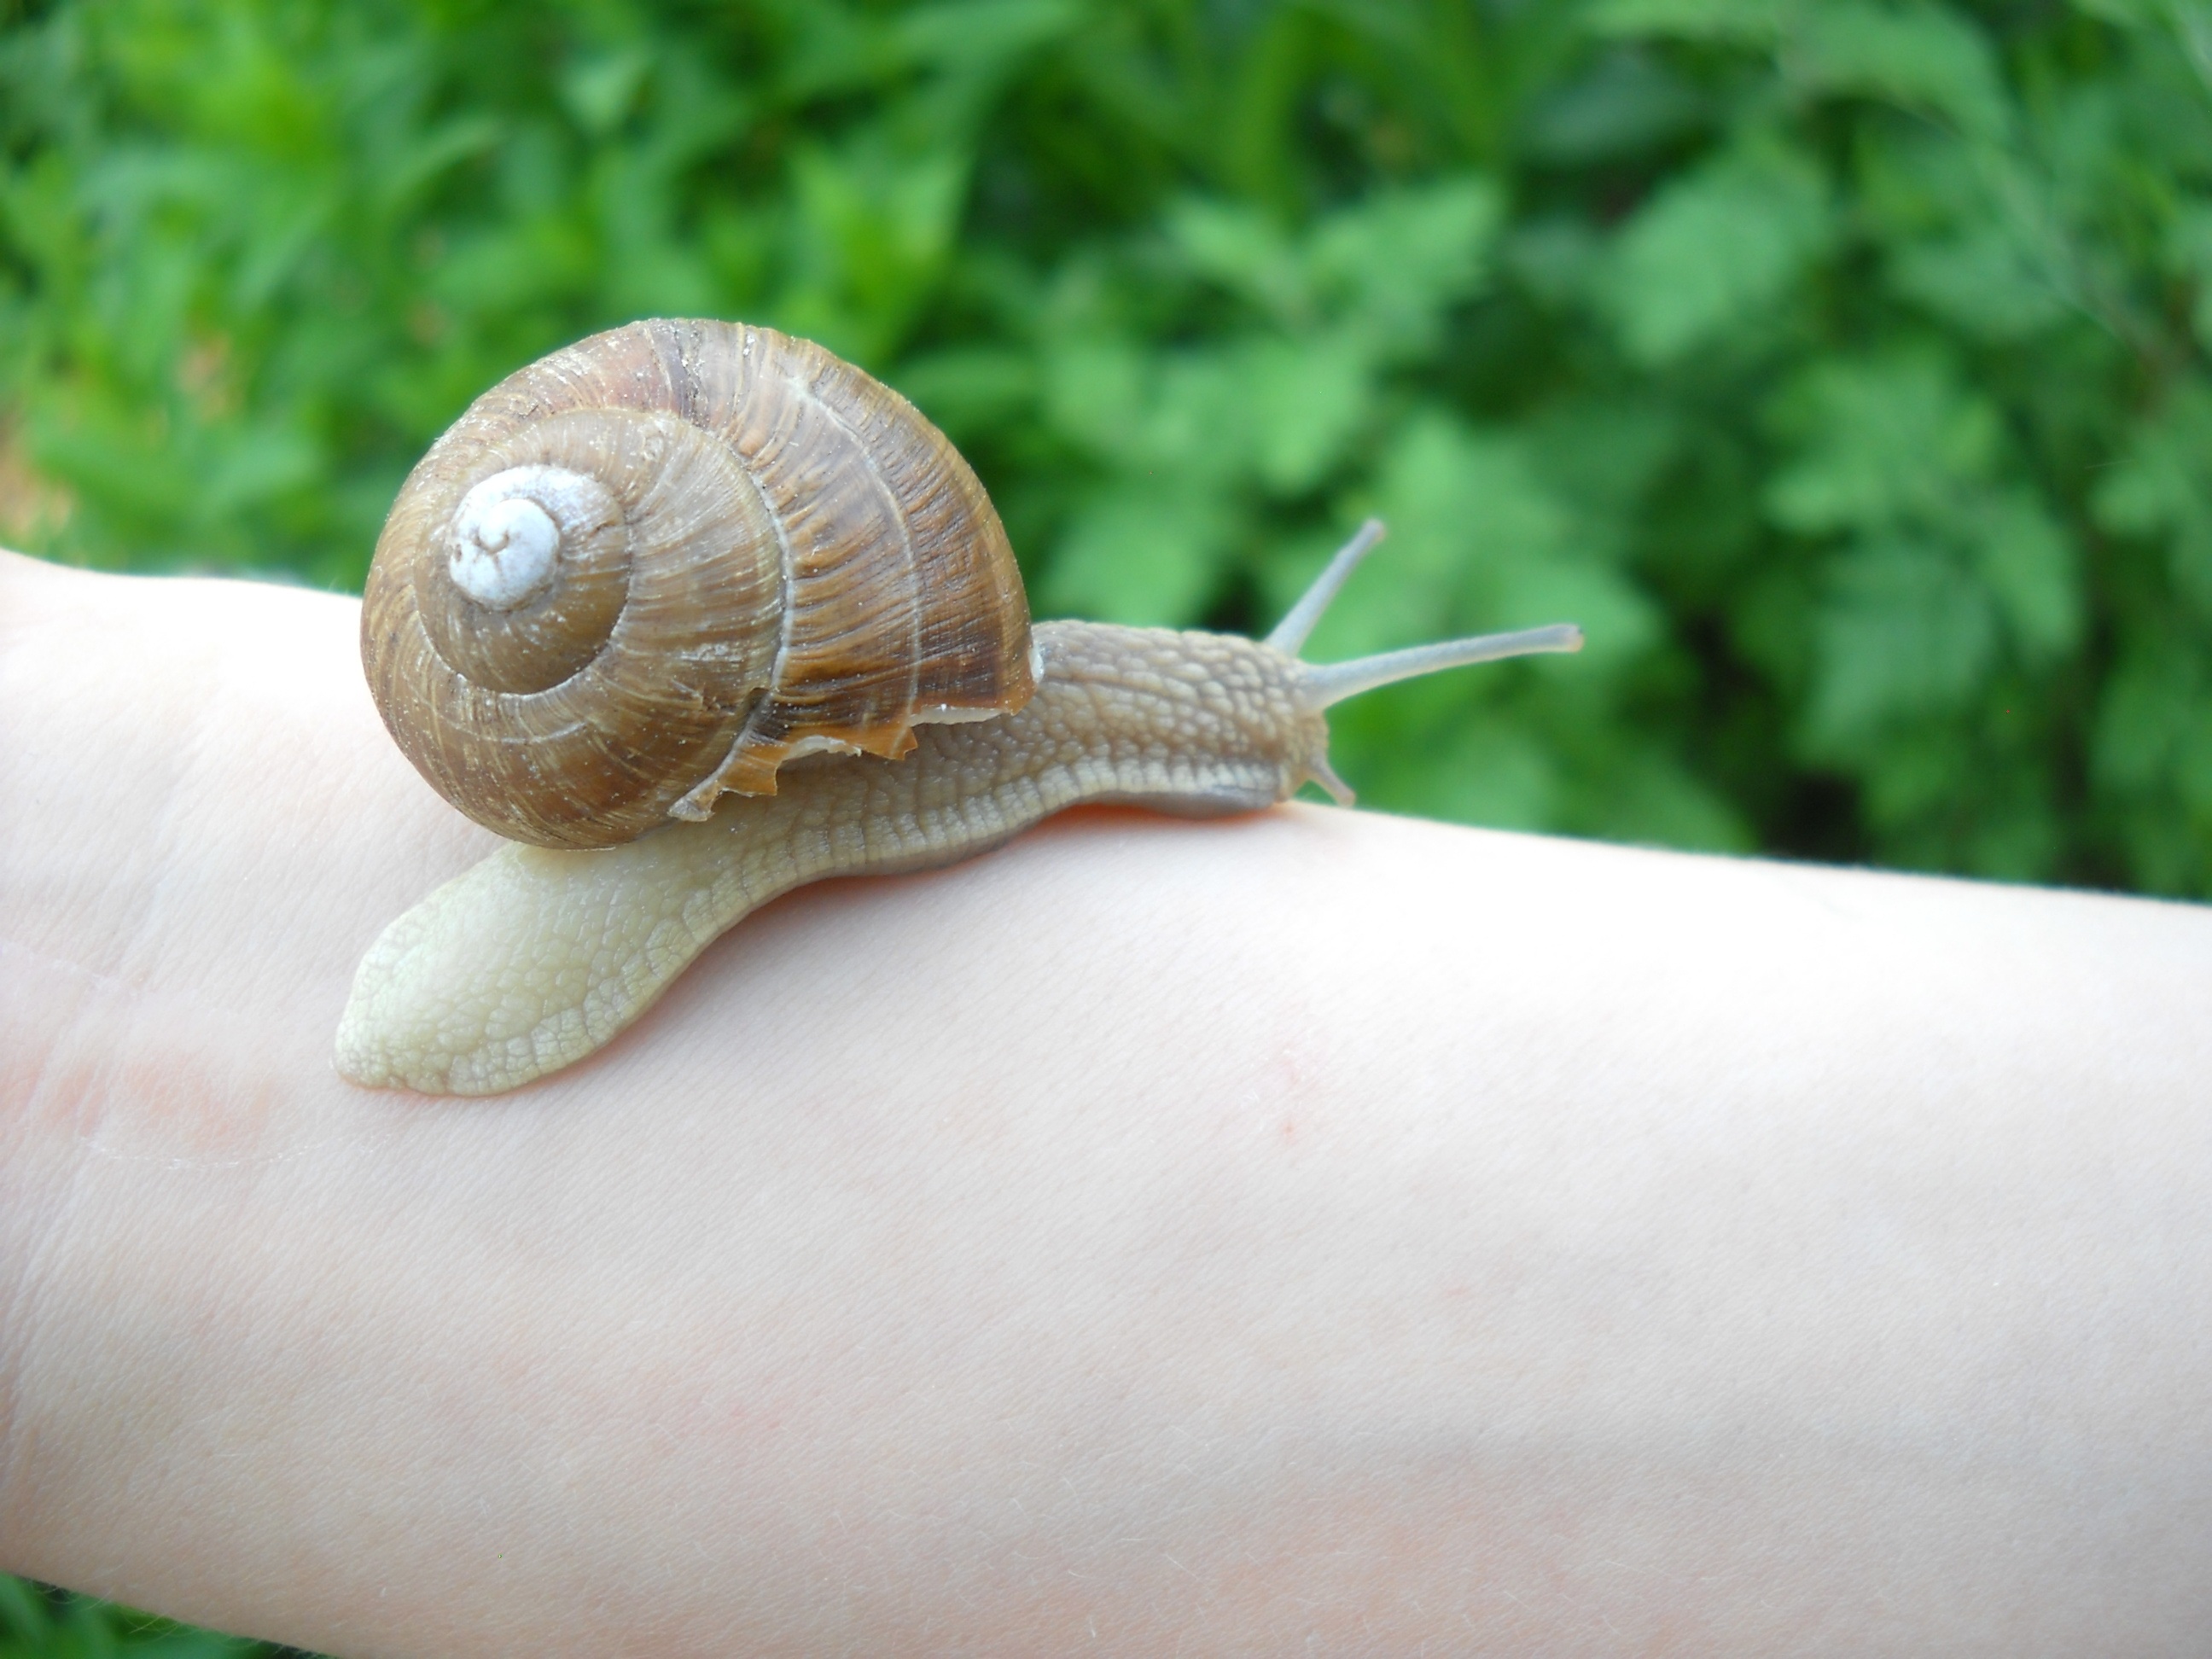
nature, fauna, invertebrate, close up, crawl, snail, molluscs, macro photography, snails and slugs